The Minister's Wooing

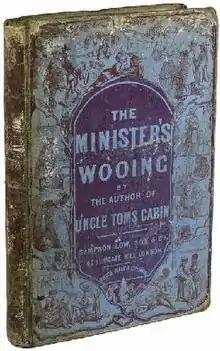
First UK edition

The Minister's Wooing is a historical novel by Harriet Beecher Stowe, first published in 1859. Set in 18th-century Newport, Rhode Island, the novel explores New England history, highlights the issue of slavery, and critiques the Calvinist theology in which Stowe was raised. Due to similarities in setting, comparisons are often drawn between this work and Nathaniel Hawthorne's "The Scarlet Letter" (1850). However, in contrast to Hawthorne's "The Scarlett Letter", "The Minister's Wooing" is a "sentimental romance"; its central plot revolves around courtship and marriage. Moreover, Stowe's exploration of the regional history of New England deals primarily with the domestic sphere, the New England response to slavery, and the psychological impact of the Calvinist doctrines of predestination and disinterested benevolence.